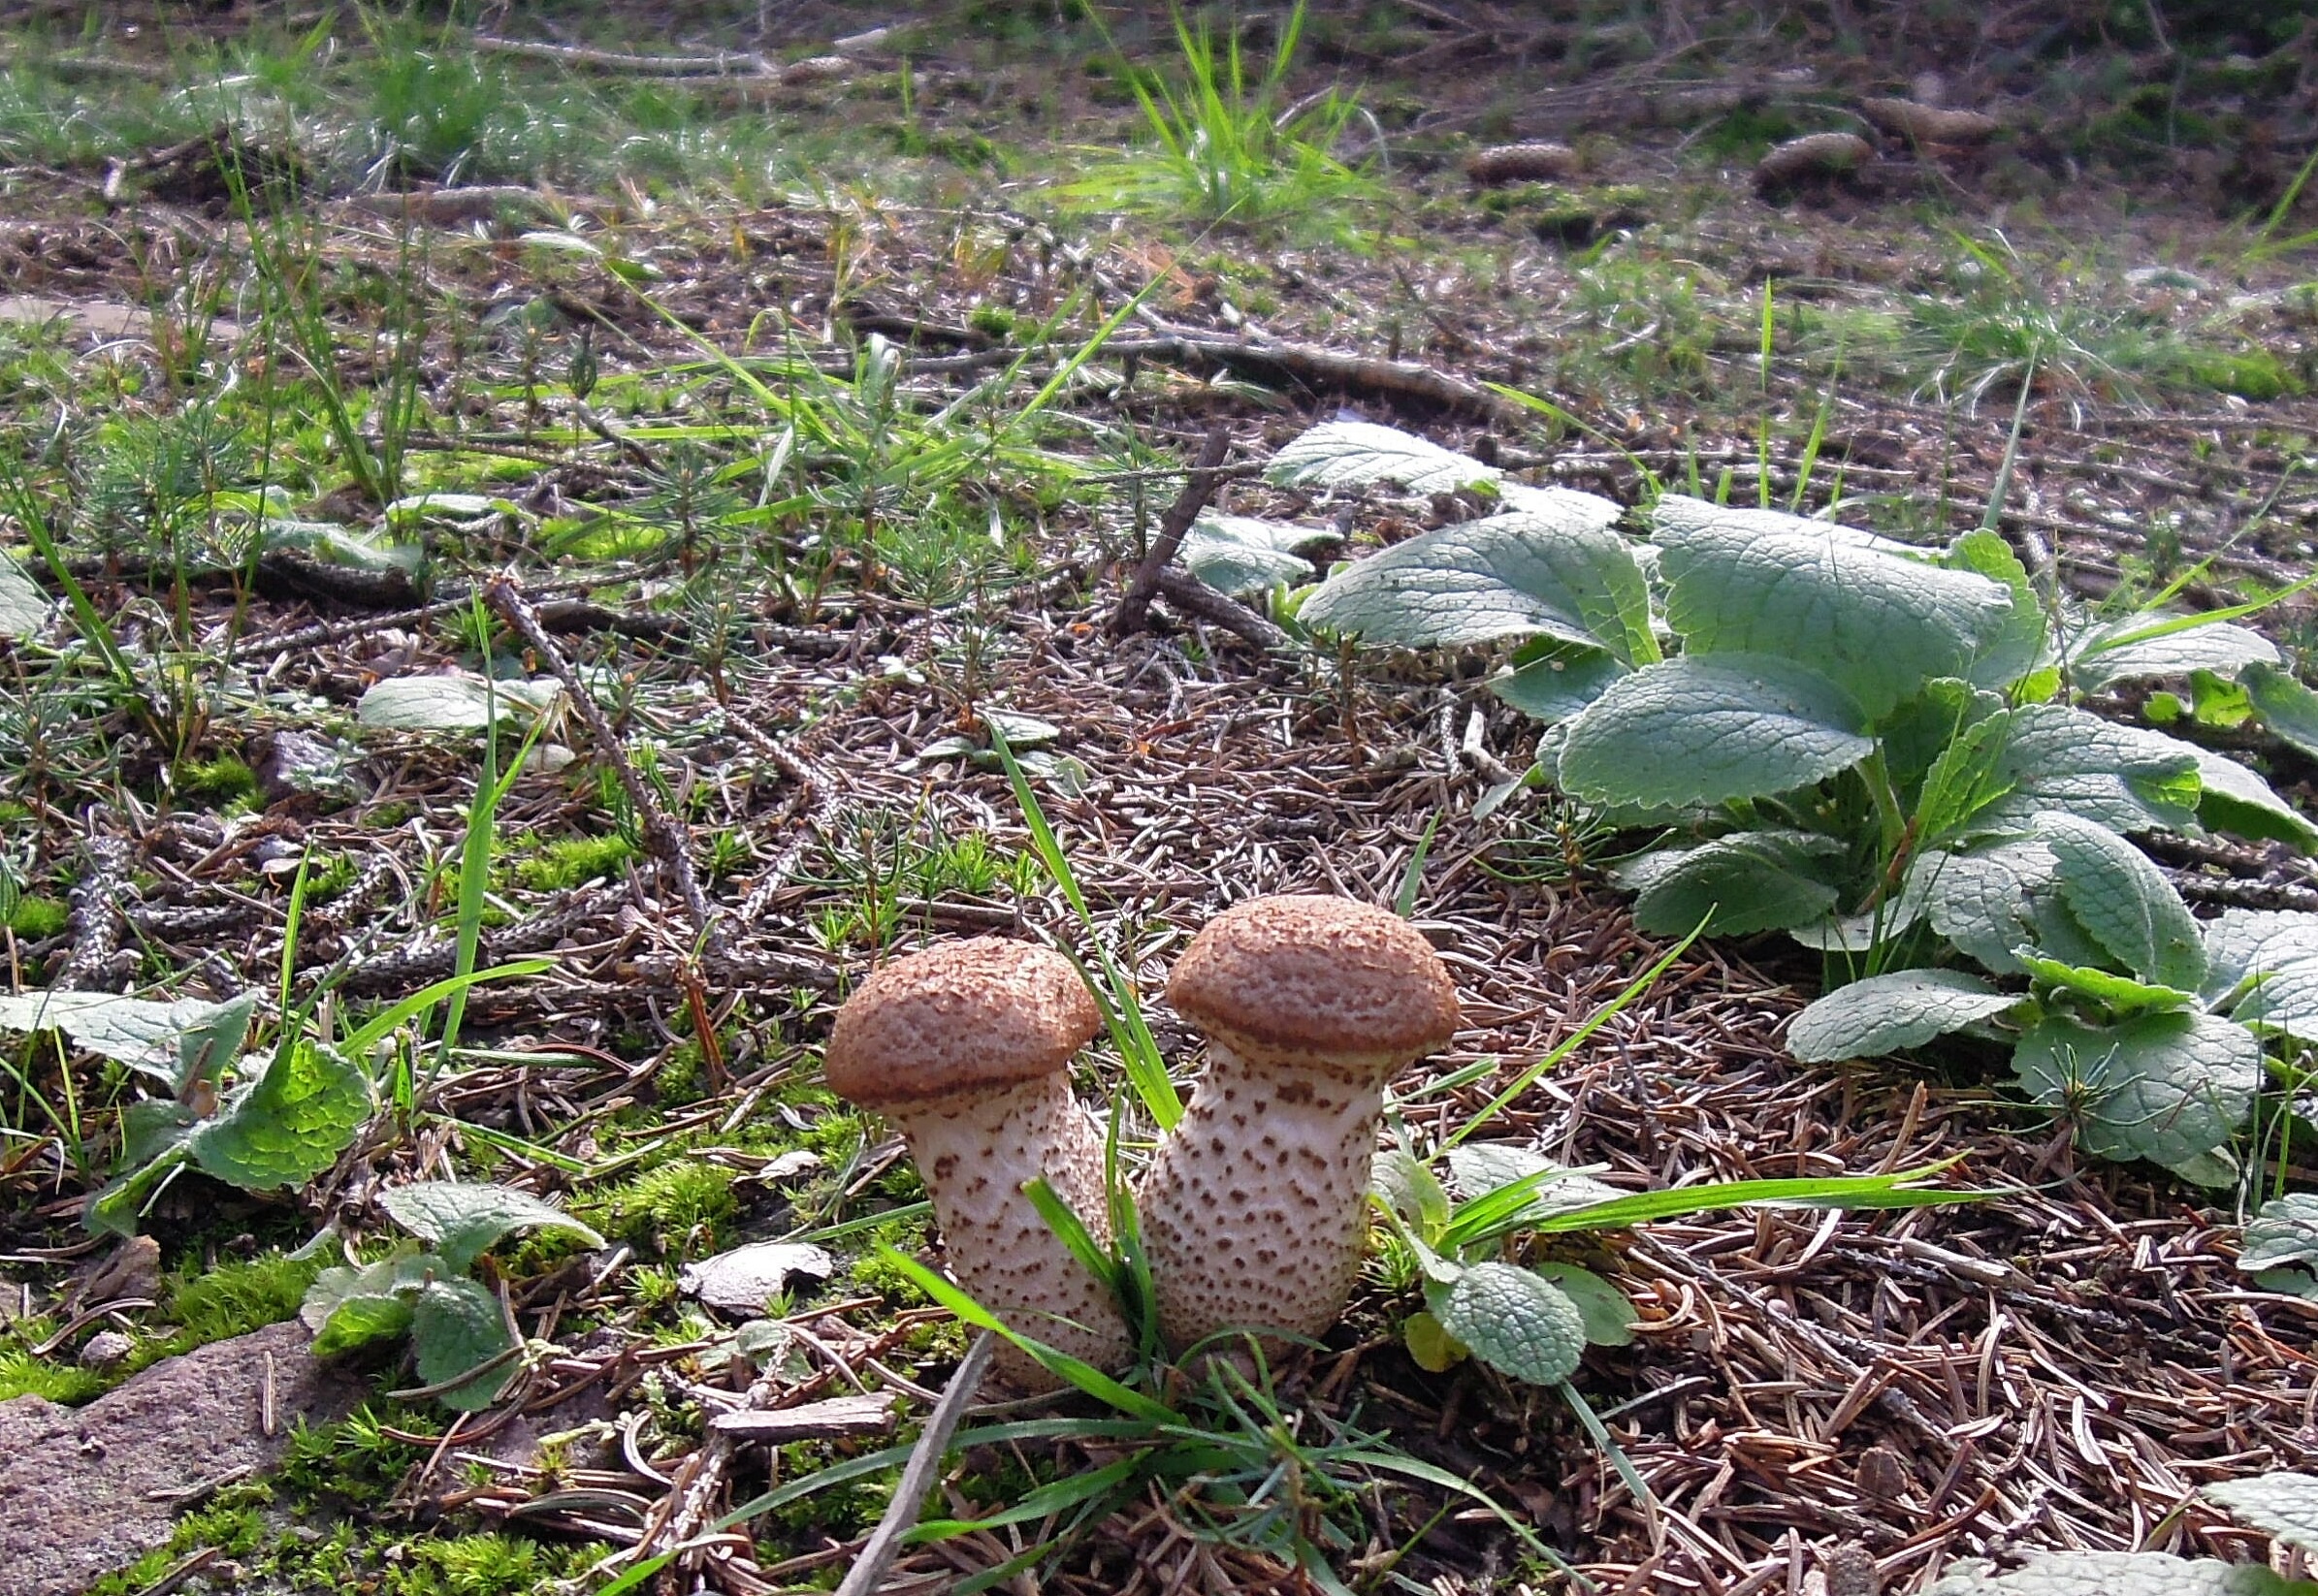
nature, forest, grass, growth, plant, ground, grow, brown, mushroom, flora, forest floor, fungus, mushrooms, needles, groundcover, pair, agaric, bolete, agaricus, pine needles, matsutake, foliation, biome, oyster mushroom, edible mushroom, medicinal mushroom, agaricomycetes, agaricaceae, champignon mushroom, penny bun, pleurotus eryngii, plant community, russula integra